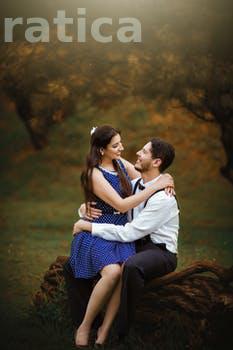
Label: Watermark